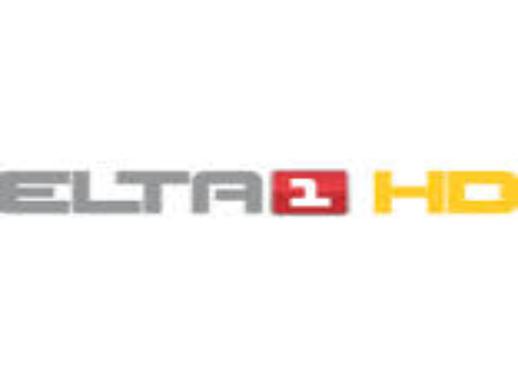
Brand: Elta
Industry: Leisure